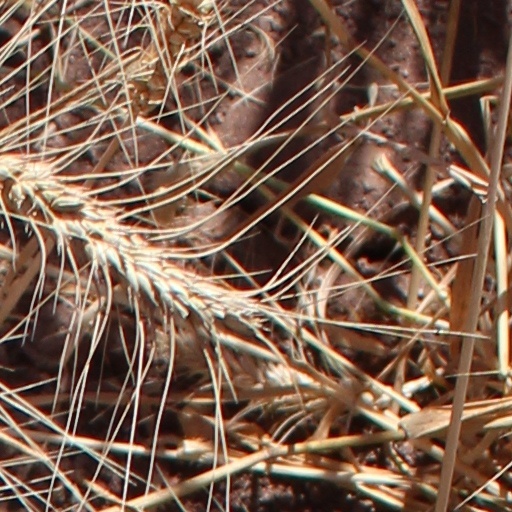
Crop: wheat